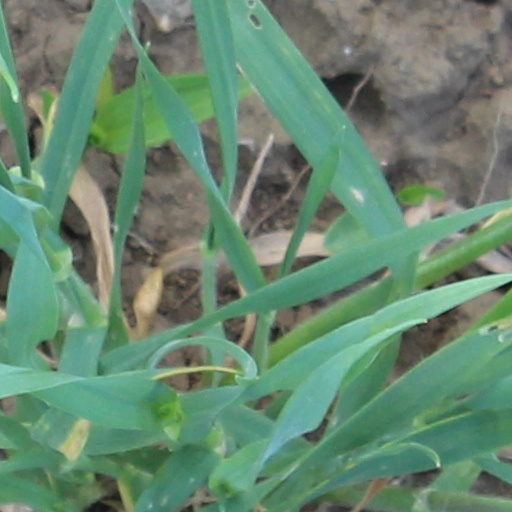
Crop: wheat